Guilty Hands

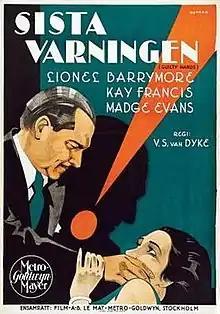
Swedish theatrical poster

Guilty Hands is a 1931 American pre-Code crime film starring Lionel Barrymore and Kay Francis and directed by W. S. Van Dyke. The story concerns an attorney who murders a man who wants to marry his daughter.